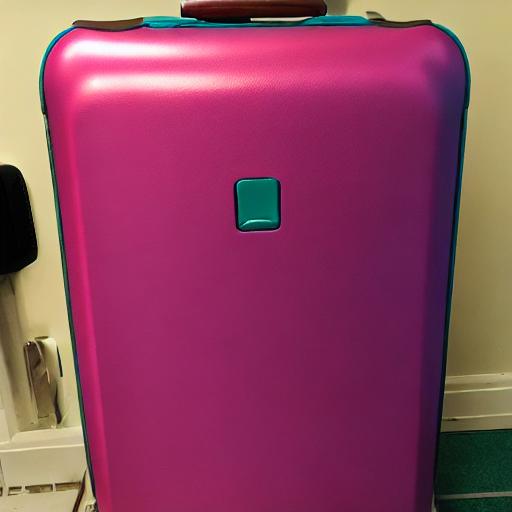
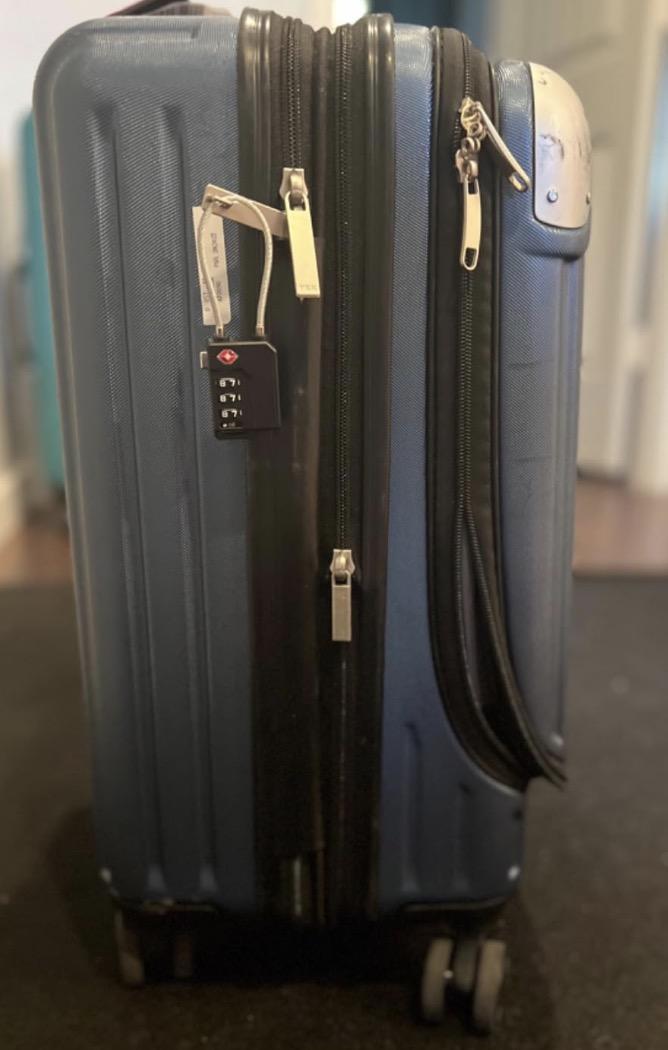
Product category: items_tea
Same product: no